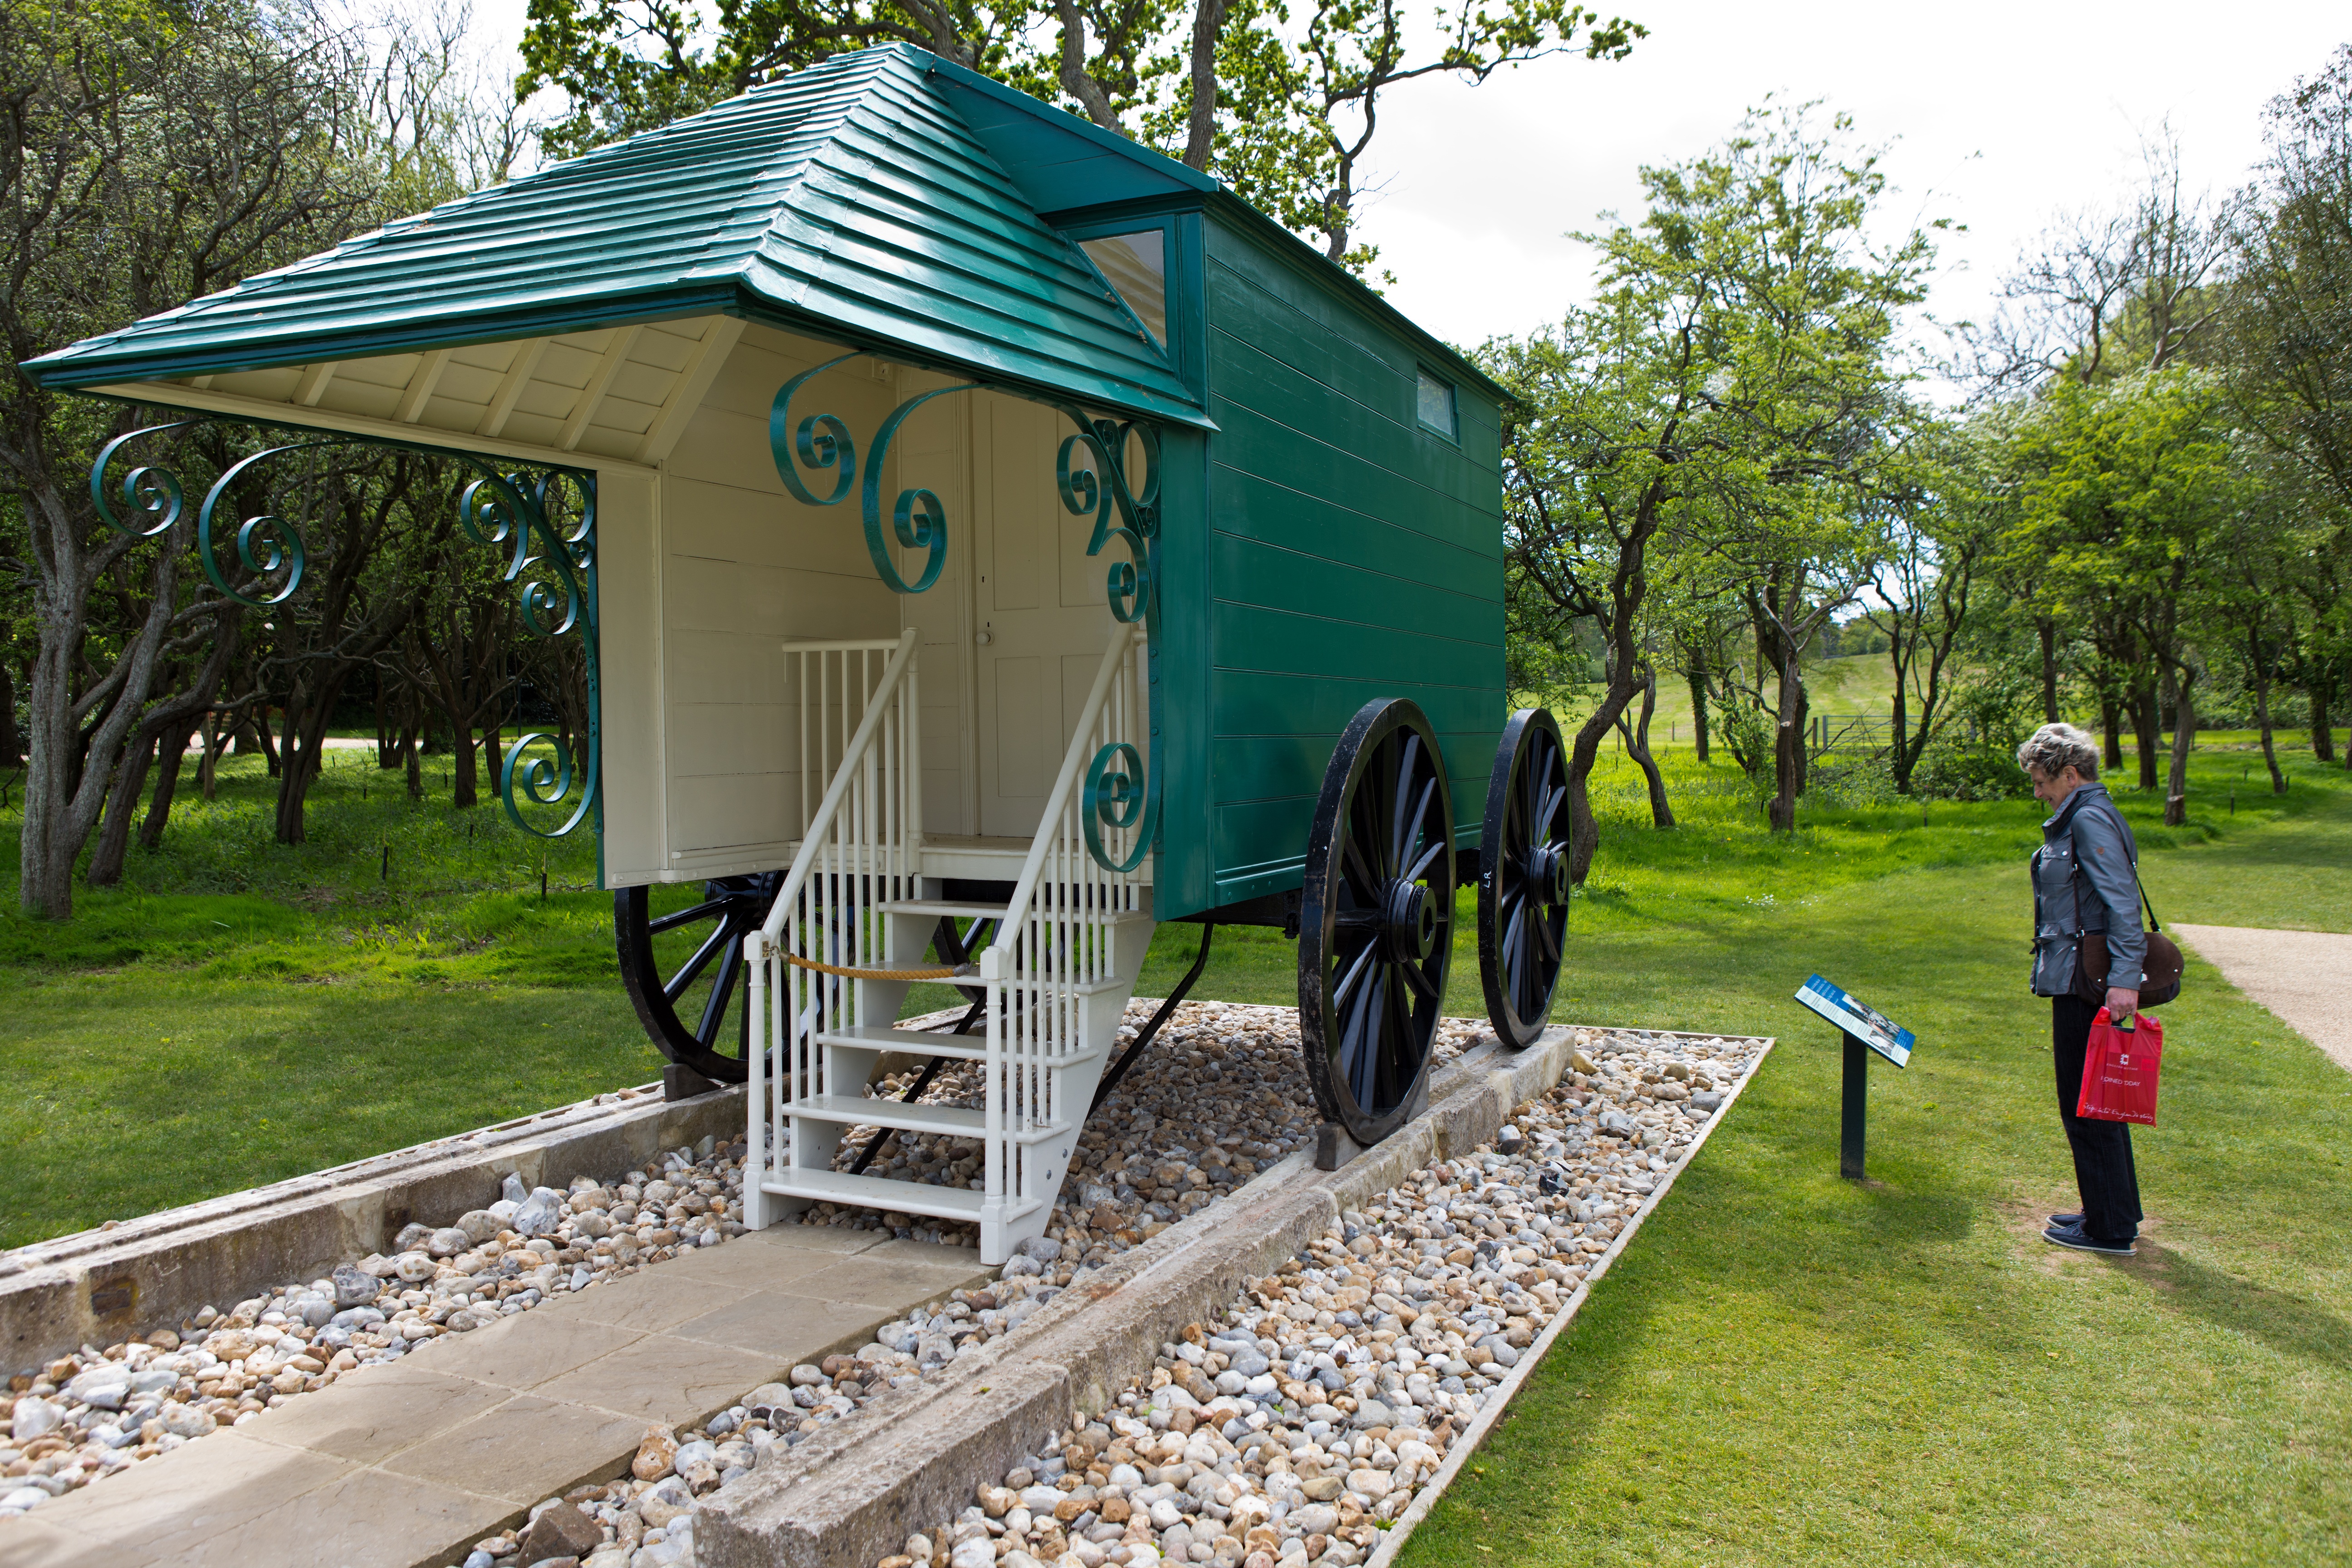
person, tourist, vehicle, machine, tent, victorian, bathing, visitor, interested, isle of wight, queen victoria, bathing machine, osborne house